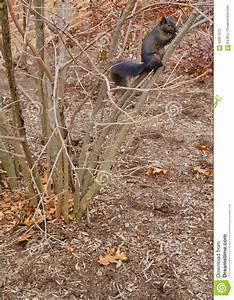
squirrel